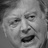
Emotion: sad